Vinny Appice

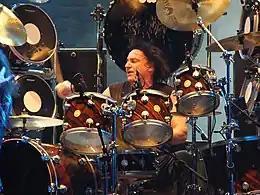
Appice with Heaven & Hell in 2007

In 2006 he recorded the CD "Dinosaurs", together with Carl Sentance, Carlos Cavazo and Jeff Pilson. The CD was produced by guitarist-musician Andy Menario (leader of Martiria band) and featured lyrics written by Italian poet Marco Roberto Capelli, who is also Martiria's lyricist.